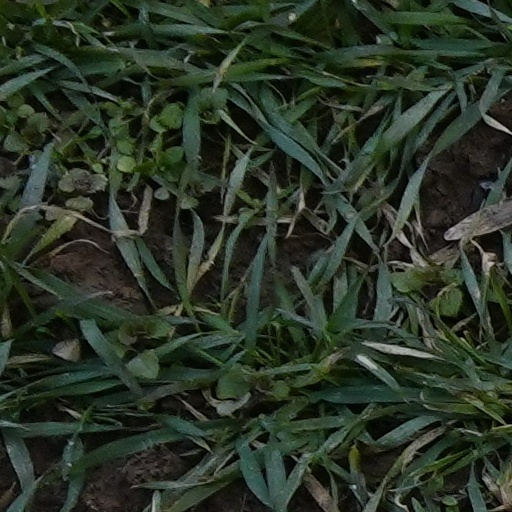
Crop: wheat